Peter J. Weber House

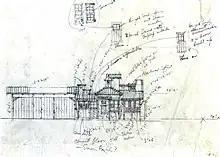
Conceptual sketch of The Weber House by Peter J. Weber, 1932.

The Peter J. Weber House (also known simply as "The Weber House") is a historic house and landmark in Riverside, California. The house was designed and built by architect Peter J. Weber in the 1930s as a family residence and an expression of his creative work. The house is notable for its eclectic Depression-era design inspired by Medieval Spanish brick and half-timbering structures (with additional elements of Moorish and broadly Mediterranean influences) and its reliance on salvaged materials.